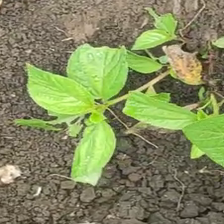
Weed species: Moti_dudhi(Euphorbia_geneculata_L)